Lennart Meri

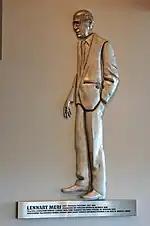
Relief of Meri at the Tallinn Airport

Lennart Meri was one of the most popularly respected presidents in Estonian history. Tallinn Airport was renamed in 2009 Lennart Meri Tallinn International Airport in his honour.